Sinful Davey

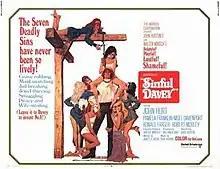
Theatrical poster

Sinful Davey is a 1969 picaresque adventure/crime/comedy film directed by John Huston and starring John Hurt, Pamela Franklin, and, in appearances, Fionnula Flanagan and Anjelica Huston.